Lord Constable

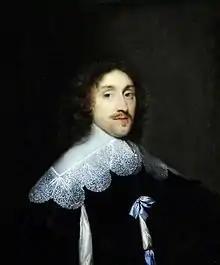
John Constable, 2nd Lord Constable

Lord Constable is a title that was created in the Peerage of Scotland for Sir Henry Constable. He was granted the lordship, together with the viscountcy of Dunbar in 1620, which remained in the possession of the Viscounts of Dunbar until 1718. However, upon the passing of the 4th Viscount of Dunbar, both titles ceased to exist.